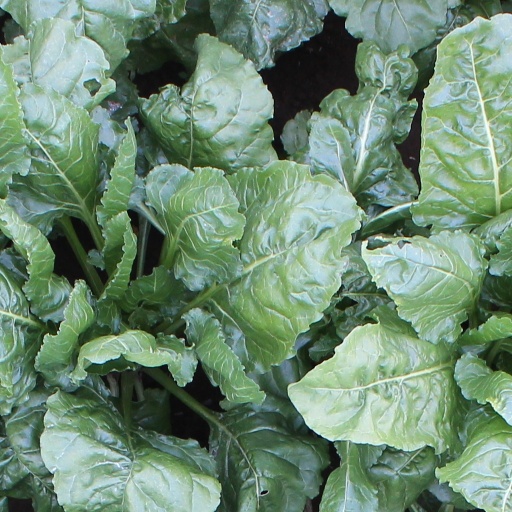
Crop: sugar beet